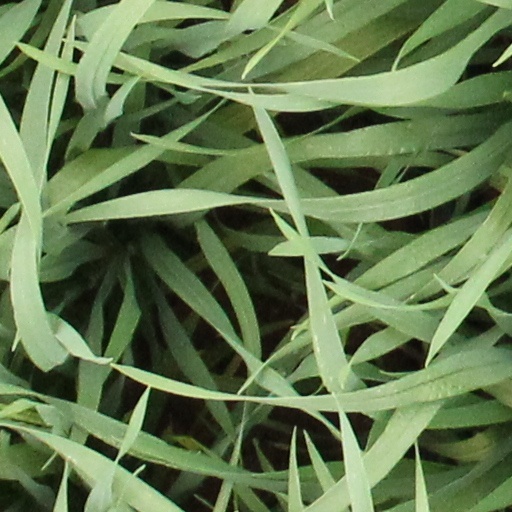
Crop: wheat